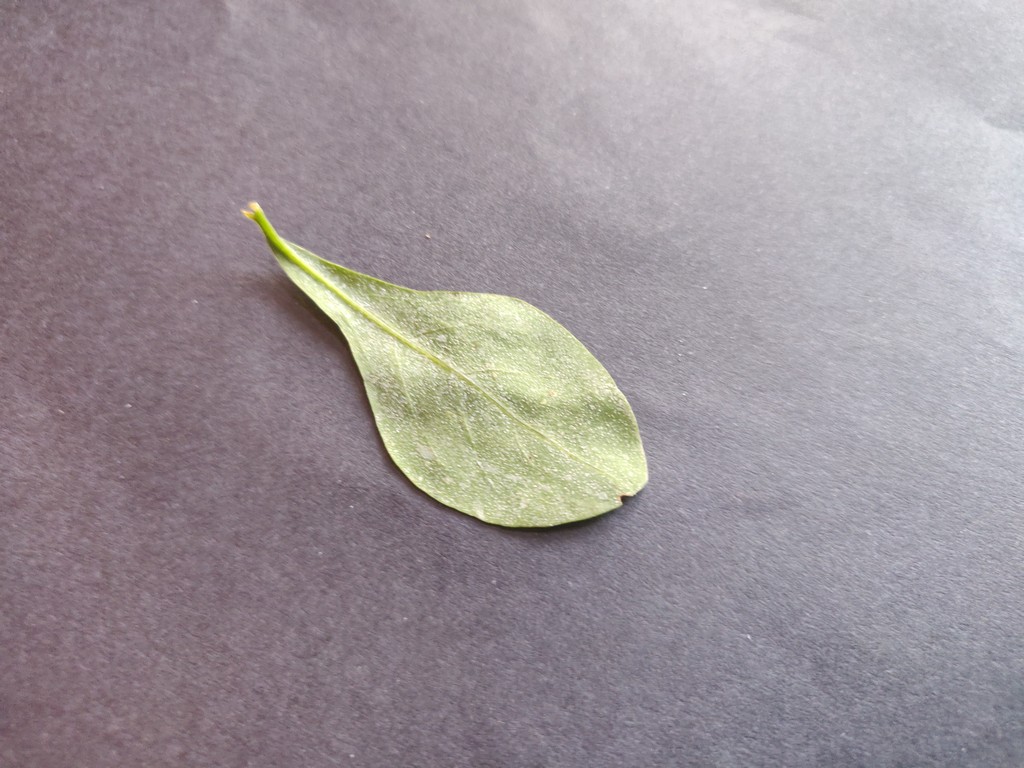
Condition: Unhealthy
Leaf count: single
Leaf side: back